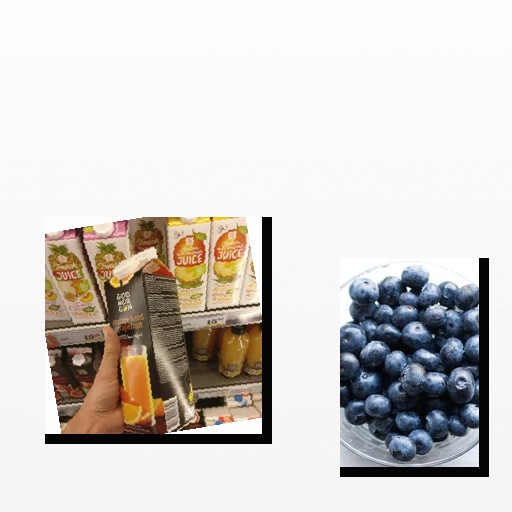
Food items: orange_red_grapefruit_juice, blueberry